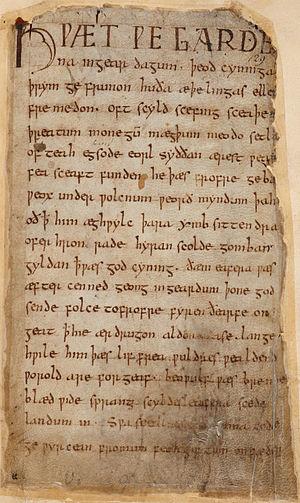
La littérature britannique désigne la littérature du Royaume-Uni, de l'île de Man et des Îles Anglo-Normandes. Elle comprend la littérature anglaise, d'Irlande du Nord, écossaise et galloise. Par extension on peut aussi y inclure la littérature produite dans l'ensemble des îles Britanniques, c'est-à-dire également la littérature irlandaise, bien que cette question puisse prêter à controverse. En effet les écrivains irlandais ont joué un rôle important dans le développement de la littérature en Angleterre et en Écosse, et l'Irlande a été associée à la Grande-Bretagne au sein d'une même entité politique, le Royaume-Uni de Grande-Bretagne et d'Irlande pendant la totalité du XIXᵉ siècle et jusqu'à la fin de 1922, correspondant à une période de productivité littéraire intense.
Le poème épique vieil anglais Beowulf comprend de nombreux personnages. Certains sont attestés historiquement, comme Hygelac, tandis que d'autres, comme le dragon, sont purement imaginaires. Plusieurs apparaissent également dans les sagas nordiques sous leur nom norrois, comme Hrothulf, plus connu sous le nom de Hrólfr Kraki.
Le Seigneur des anneaux est un roman en trois volumes de J. R. R. Tolkien paru en 1954 et 1955.
Le codex Nowell est un manuscrit anglo-saxon du début du XIᵉ siècle. Il contient plusieurs textes de nature poétique, dont l'unique copie existante de Beowulf. Relié avec un autre manuscrit médiéval, le « codex Southwell », il forme le volume Cotton Vitellius A.xv, qui est conservé à la British Library.
La versification allitérative est une forme de versification dont la structure repose sur l’usage d’allitérations, au lieu par exemple des rimes. Les traditions de versification allitérative les plus étudiées sont celles que l’on peut trouver dans les plus anciennes littératures de nombreuses langues germaniques. L’épopée anglo-saxonne Beowulf, comme la plus grande partie de la poésie en vieil anglais, le Muspilli vieux haut-allemand, le Heliand vieux saxon et l’Edda poétique vieux norrois exploitent tous la versification allitérative.
La mère de Grendel est l'une des trois antagonistes du poème épique anonyme Beowulf écrit entre la première moitié du VIIᵉ siècle et la fin du premier millénaire. Elle n'est jamais nommée dans le texte.
Le Beowulf est un poème épique majeur de la littérature anglo-saxonne, probablement composé entre la première moitié du VIIᵉ siècle et la fin du premier millénaire. Le poème est inspiré de la tradition orale anglo-saxonne et retranscrit une épopée germanique en vers, contant les exploits du héros Beowulf qui donna son nom au poème, sur lesquels viennent se greffer des ajouts chrétiens.
La poésie vieil-anglaise désigne le corpus de textes poétiques en vieil anglais, datés de la période anglo-saxonne de l’Angleterre. C’est la partie la plus étudiée de la littérature vieil-anglaise ; elle est en grande partie contenue dans les quatre principaux manuscrits que sont le Livre d’Exeter, le Livre de Verceil, le Codex Nowell et le manuscrit Junius.
Les orcs, ou orques, humanoïdes à l'aspect repoussant et aux mœurs barbares, forment un peuple imaginaire appartenant au sous-genre médiéval-fantastique de la fantasy.